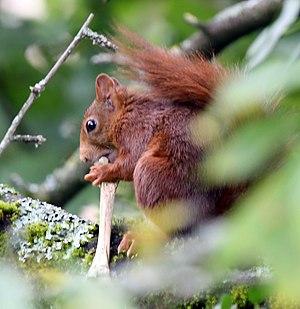
L'Écureuil d'Eurasie ou Écureuil roux a pour nom scientifique Sciurus vulgaris. Cette espèce d’écureuils est un petit rongeur arboricole et diurne de la famille des Sciuridés.